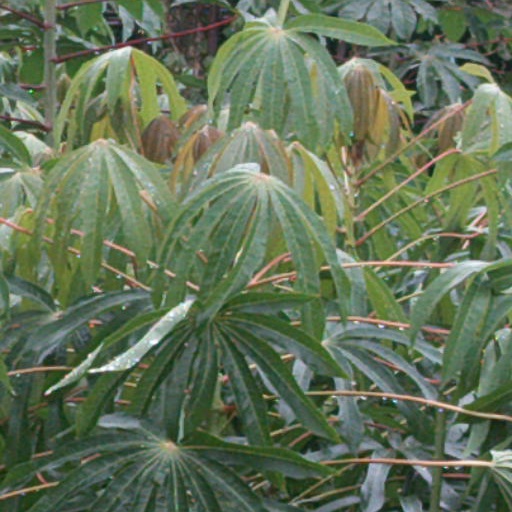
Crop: cassava